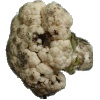
Label: cauliflower